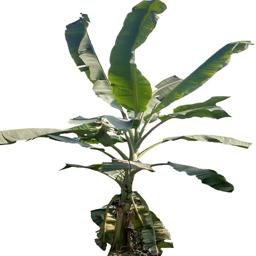
Label: MALBHOG LEAF